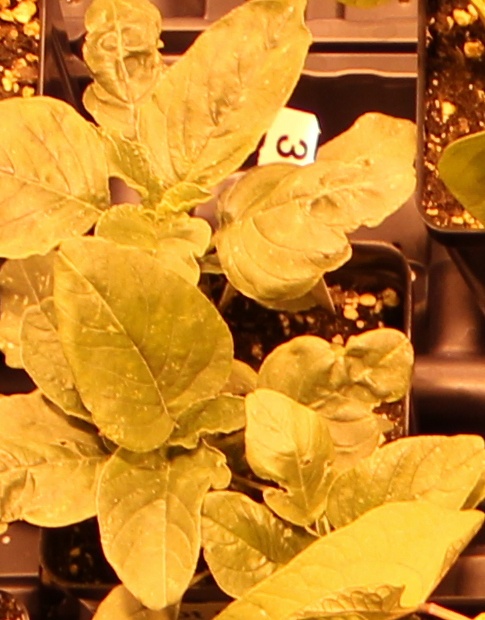
Label: Redroot Pigweed